Afghan conflict

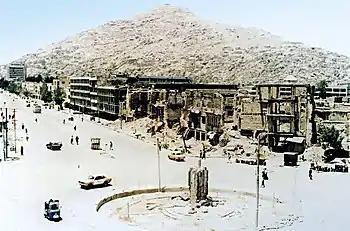
Ruins in Kabul in 1993

In late 1994, most of the militia factions (Hezb-i Islami, Junbish-i Milli and Hezb-i Wahdat) which had been fighting in the battle for control of Kabul were defeated militarily by forces of the Islamic State's Secretary of Defense Massoud. Bombardment of the capital came to a halt. Massoud tried to initiate a nationwide political process with the goal of national consolidation and democratic elections, also inviting the Taliban to join the process. Massoud had united political and cultural personalities, governors, commanders, clergymen and representatives to reach a lasting agreement. Massoud, like most people in Afghanistan, saw this conference as a small hope for democracy and for free elections. His favourite for candidacy to the presidency was Dr. Mohammad Yusuf, the first democratic prime minister under Zahir Shah, the former king. In the first meeting representatives from 15 different Afghan provinces met, in the second meeting there were already 25 provinces participating. Massoud went unarmed to talk to several Taliban leaders in Maidan Shar, but the Taliban declined to join this political process. When Massoud returned safely, the Taliban leader who had received him as his guest paid with his life: he was killed by other senior Taliban for failing to execute Massoud while the possibility was there.